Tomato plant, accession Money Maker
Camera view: horizontal (90 deg, fisheye); turntable rotation: 330 degrees
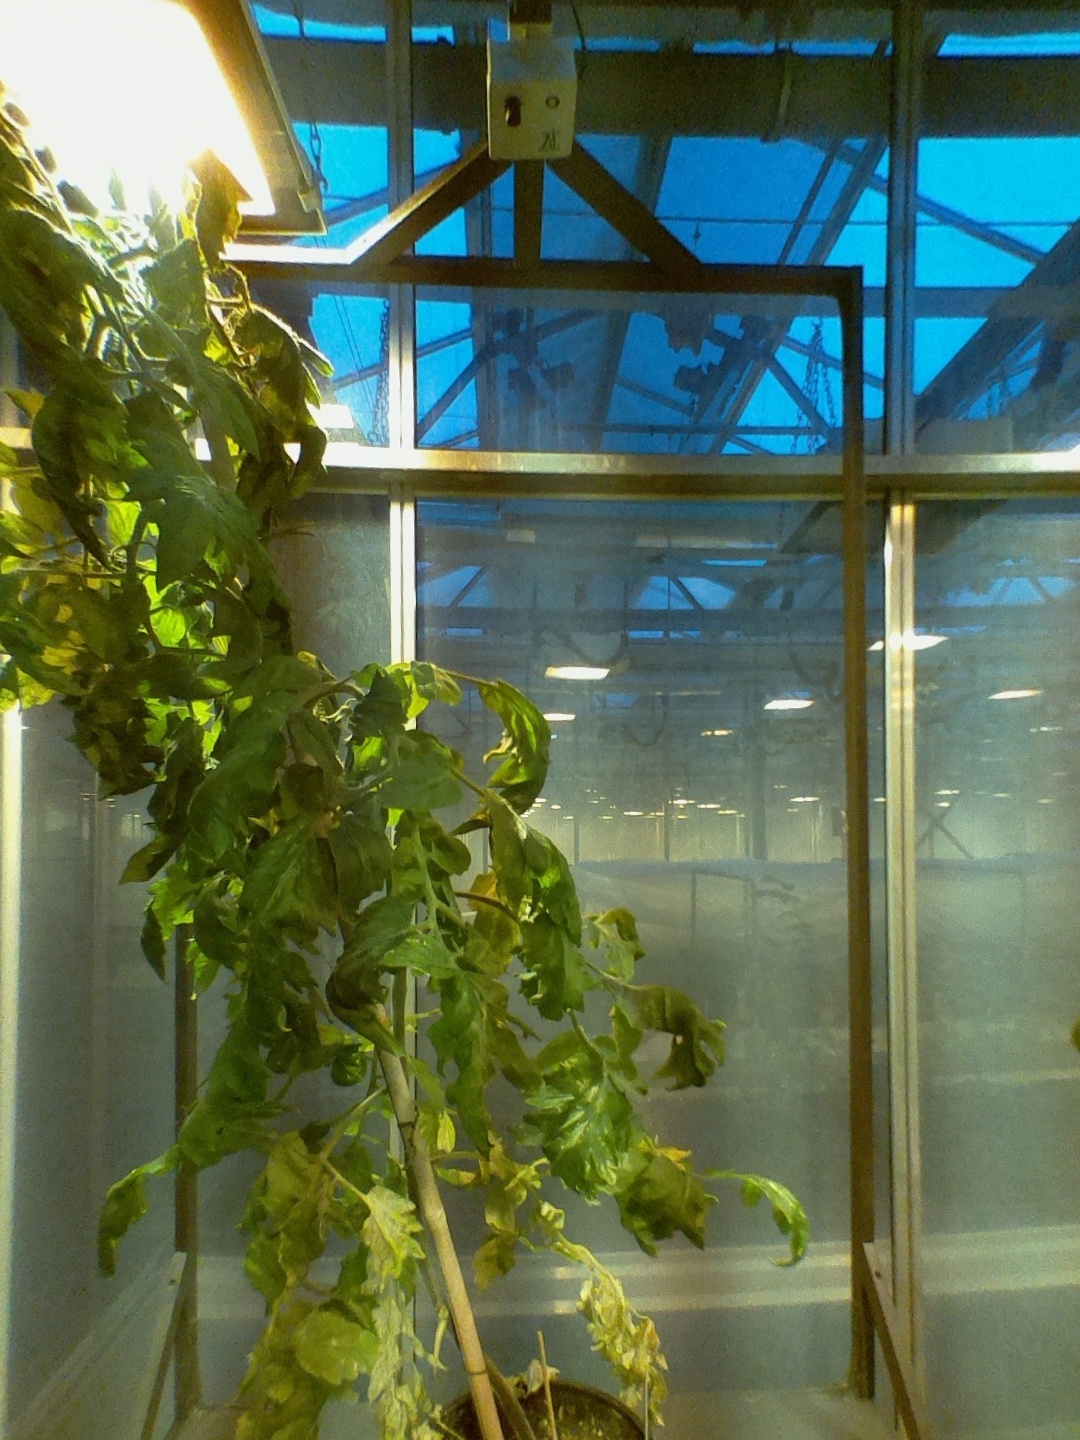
BBCH growth stage 71: 10%-20% of final fruit size